Duke Louis Ernest of Brunswick-Lüneburg

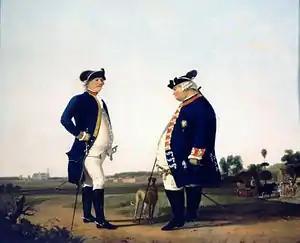
Ludwig, right, with his Scottish-born successor Robert Douglas, painted in 1786 by Jacobus Vrijmoet

In 1785, the duke lived in Aachen for a short time. The patriots tried to get hold of his correspondence, using both intrigue and force. Throughout Europe, the nobility came under heavy criticism, and some of the Patriots (anticipating the fate of the nobility and its privileges) followed suit, making public all records relating to the duke so as to broadcast news of his fall right across the continent. The patriots were also energetic that year in organizing provincial armies and exercising free corps and "exercitiegenootschappen" (military societies) with democratically chosen officers, leading to the first democratically elected city government in the city Utrecht, but also to the occupation of Elburg and Hattem by the "Stadtholderian" troops in September 1786.